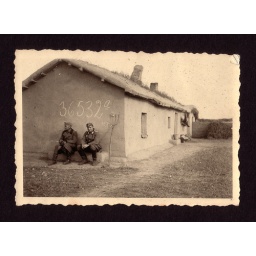
German soldiers sitting against the wall of a house in France.